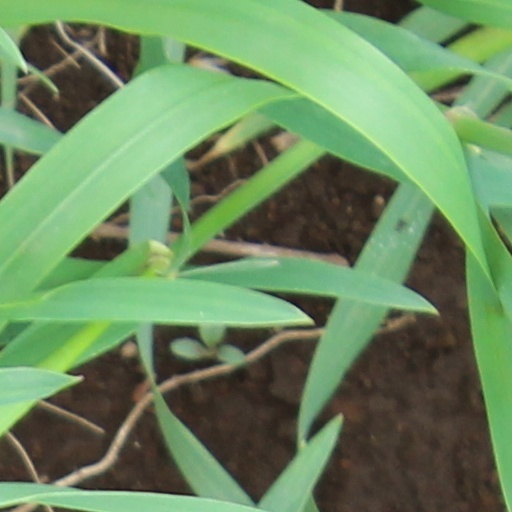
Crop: wheat